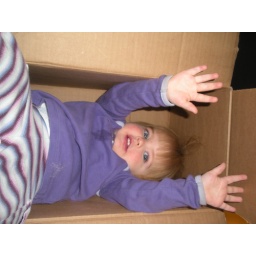
It looks like she's falling in but the box is actually sitting up